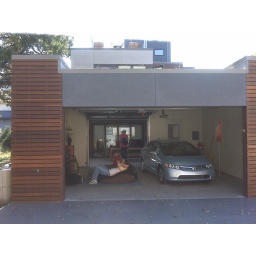
The Chicago Institute of Science and Technology's smart and green home model. They created this in partnership with Wired magazine.